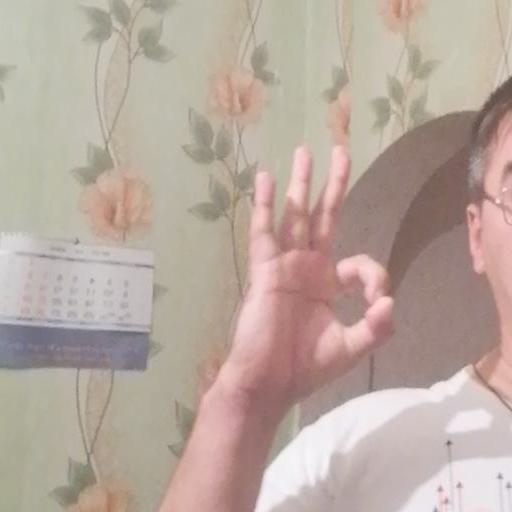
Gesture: ok